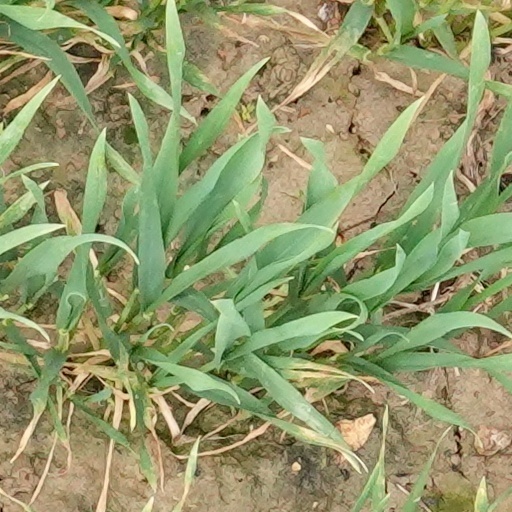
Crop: wheat